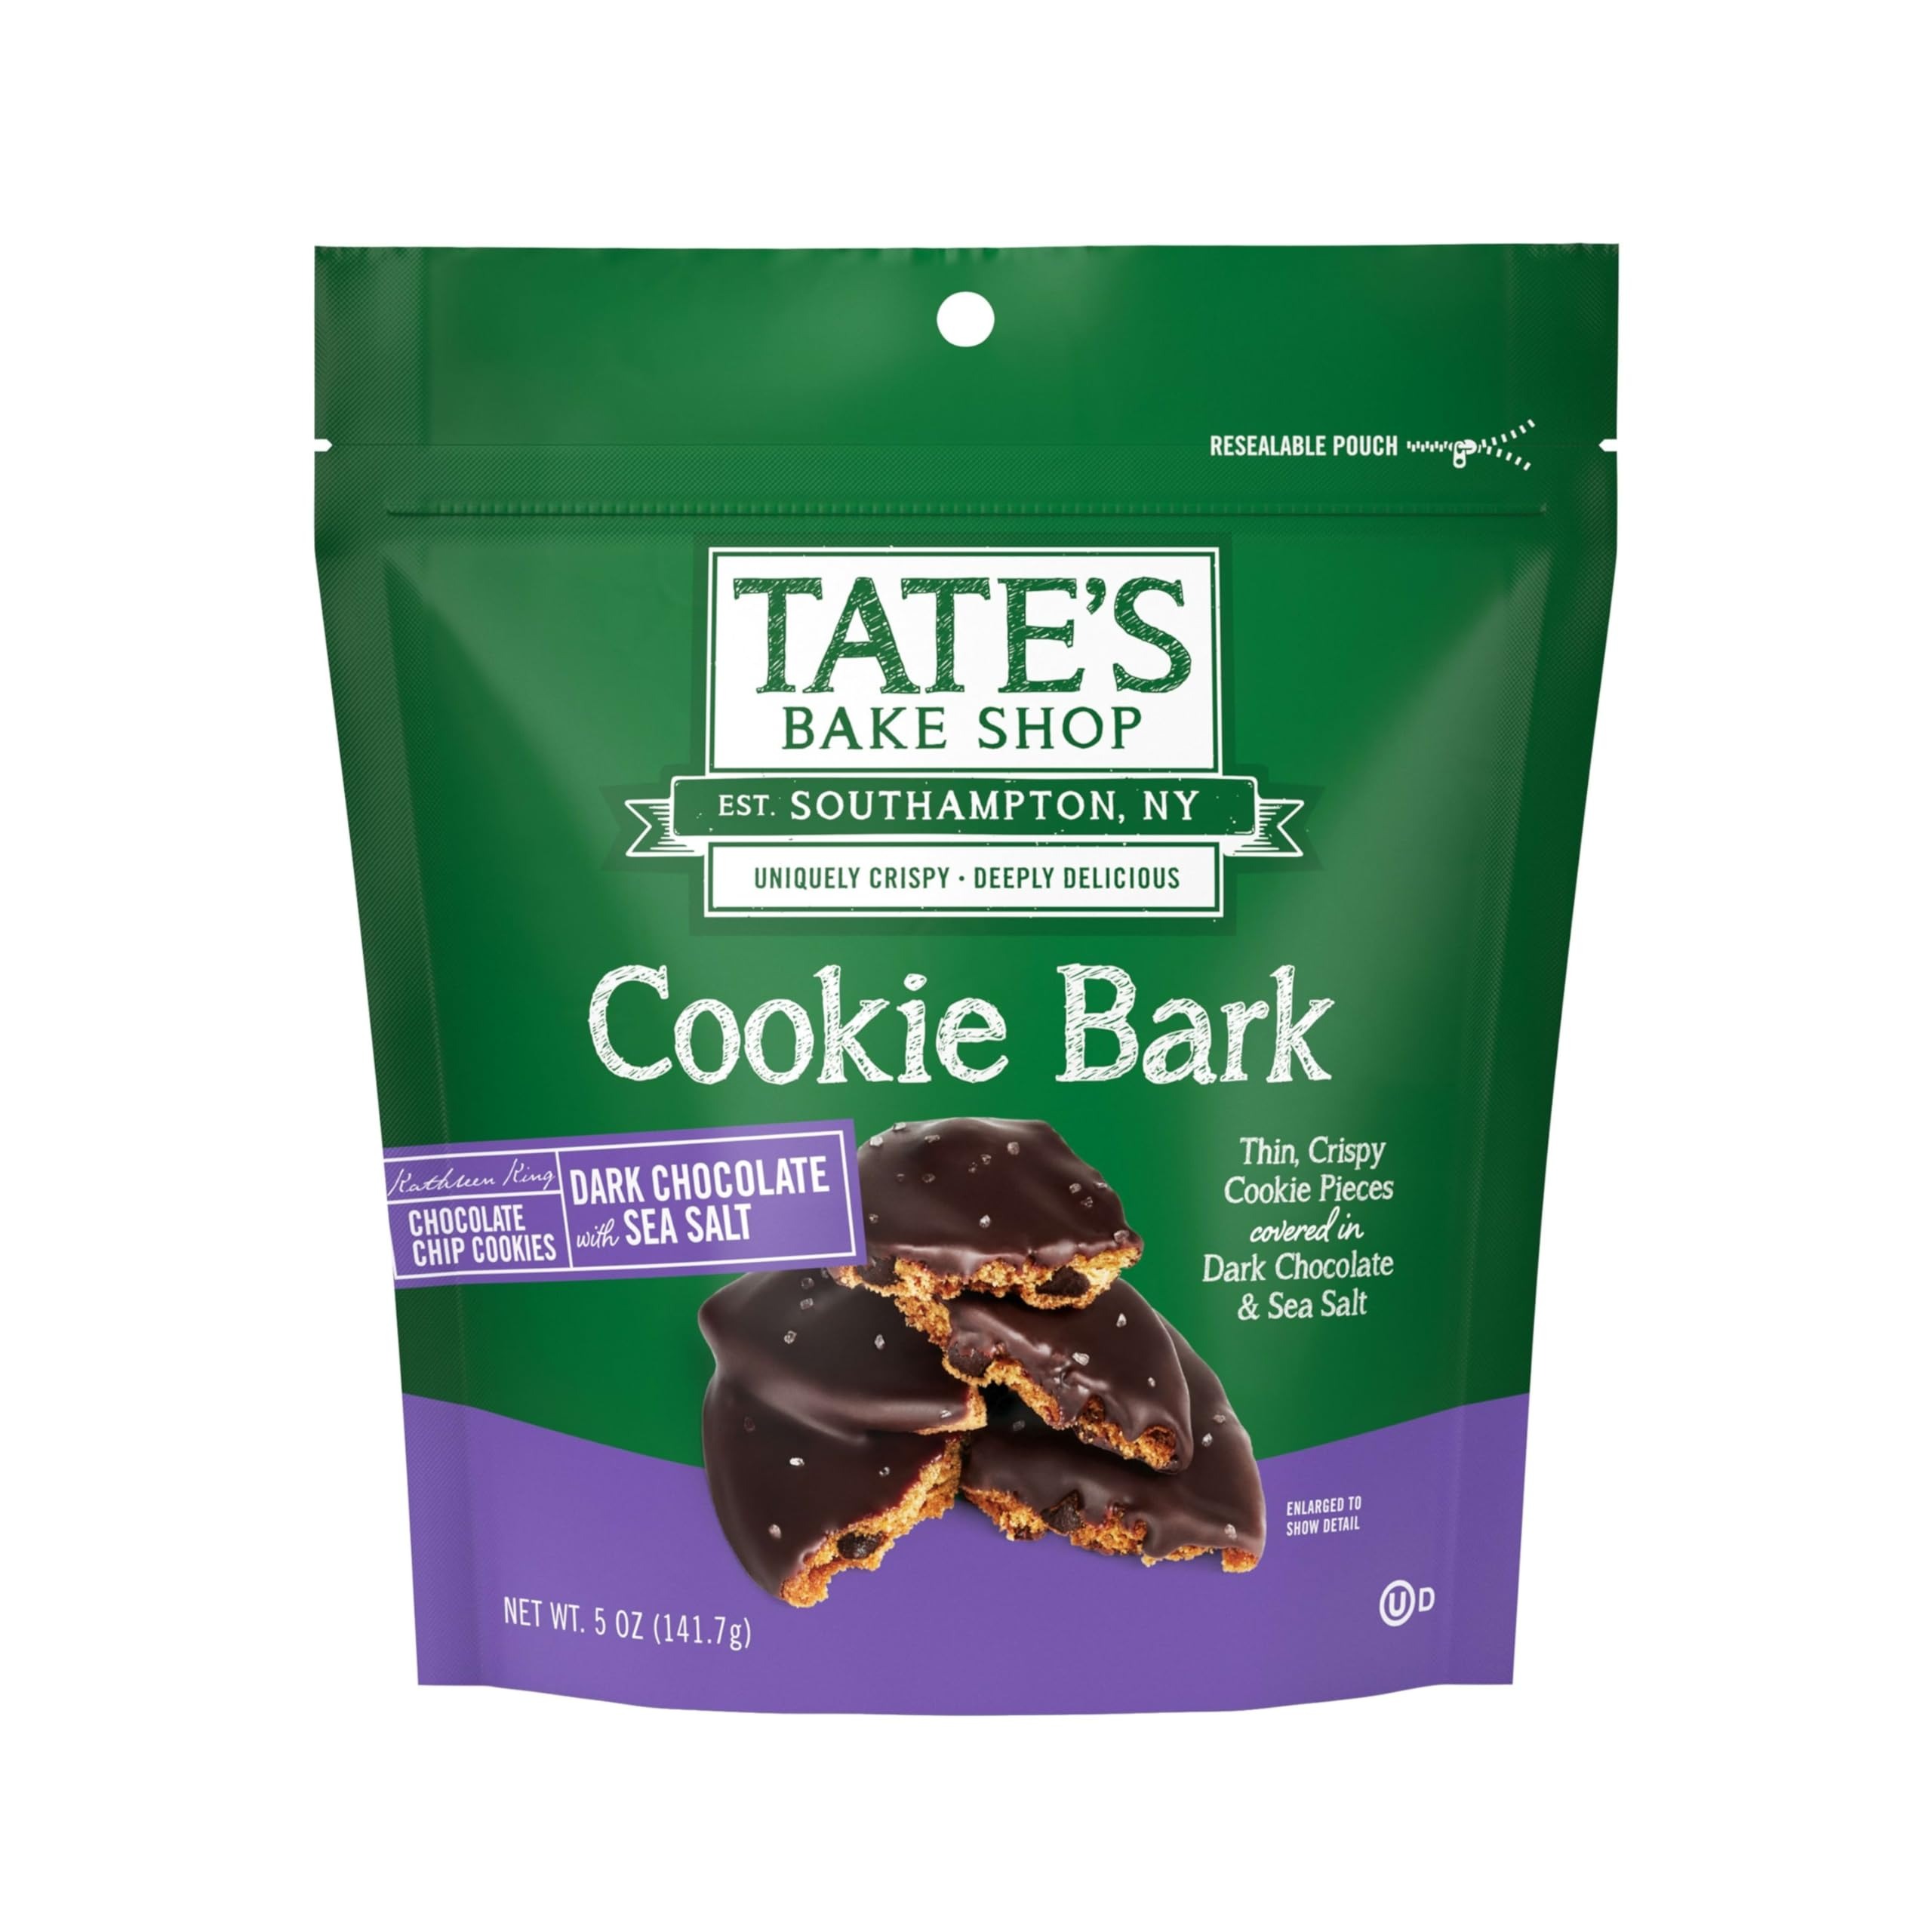
Item Name: Tate's Bake Shop Cookie Bark, Chocolate Chip Cookies with Dark Chocolate and Sea Salt, 5 oz
Bullet Point 1: One 5 oz bag of Tate's Bake Shop Cookie Bark, Chocolate Chip Cookies with Dark Chocolate and Sea Salt (packaging may vary)
Bullet Point 2: Thin, crispy pieces of Tate's chocolate chip cookies bark covered in dark chocolate and sea salt
Bullet Point 3: Kosher chocolate dessert cookie bark
Bullet Point 4: Enjoy these snack cookies bark as lunch snacks or add to bark cookies gift boxes
Bullet Point 5: Come in a resealable bark cookies bag to keep them fresh
Bullet Point 6: This product will be shipped in an insulated bag with Cool Packs during the Summer months
Value: 1.0
Unit: Count

Price: 8.185